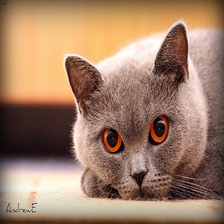
Species: cat
Breed: British Shorthair